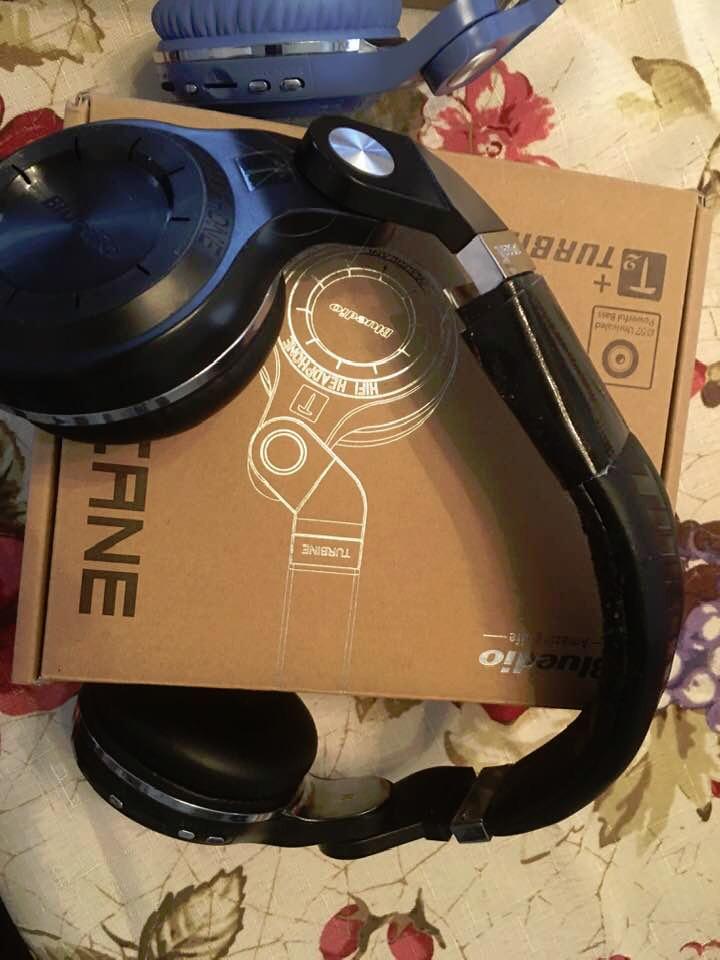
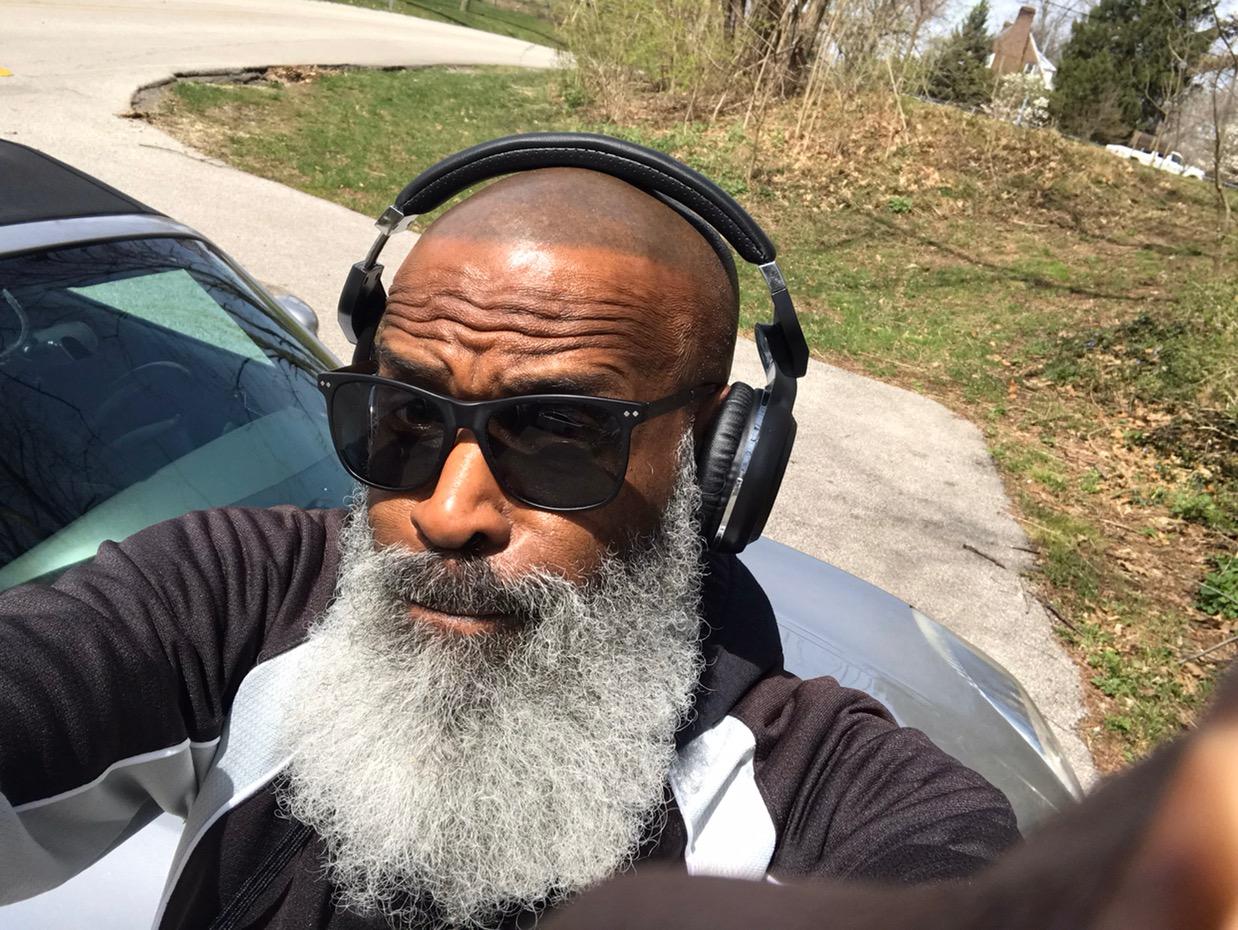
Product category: headphones
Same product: yes